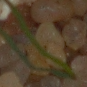
Label: loose_silkybent